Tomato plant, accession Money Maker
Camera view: bottom (45 deg); turntable rotation: 240 degrees
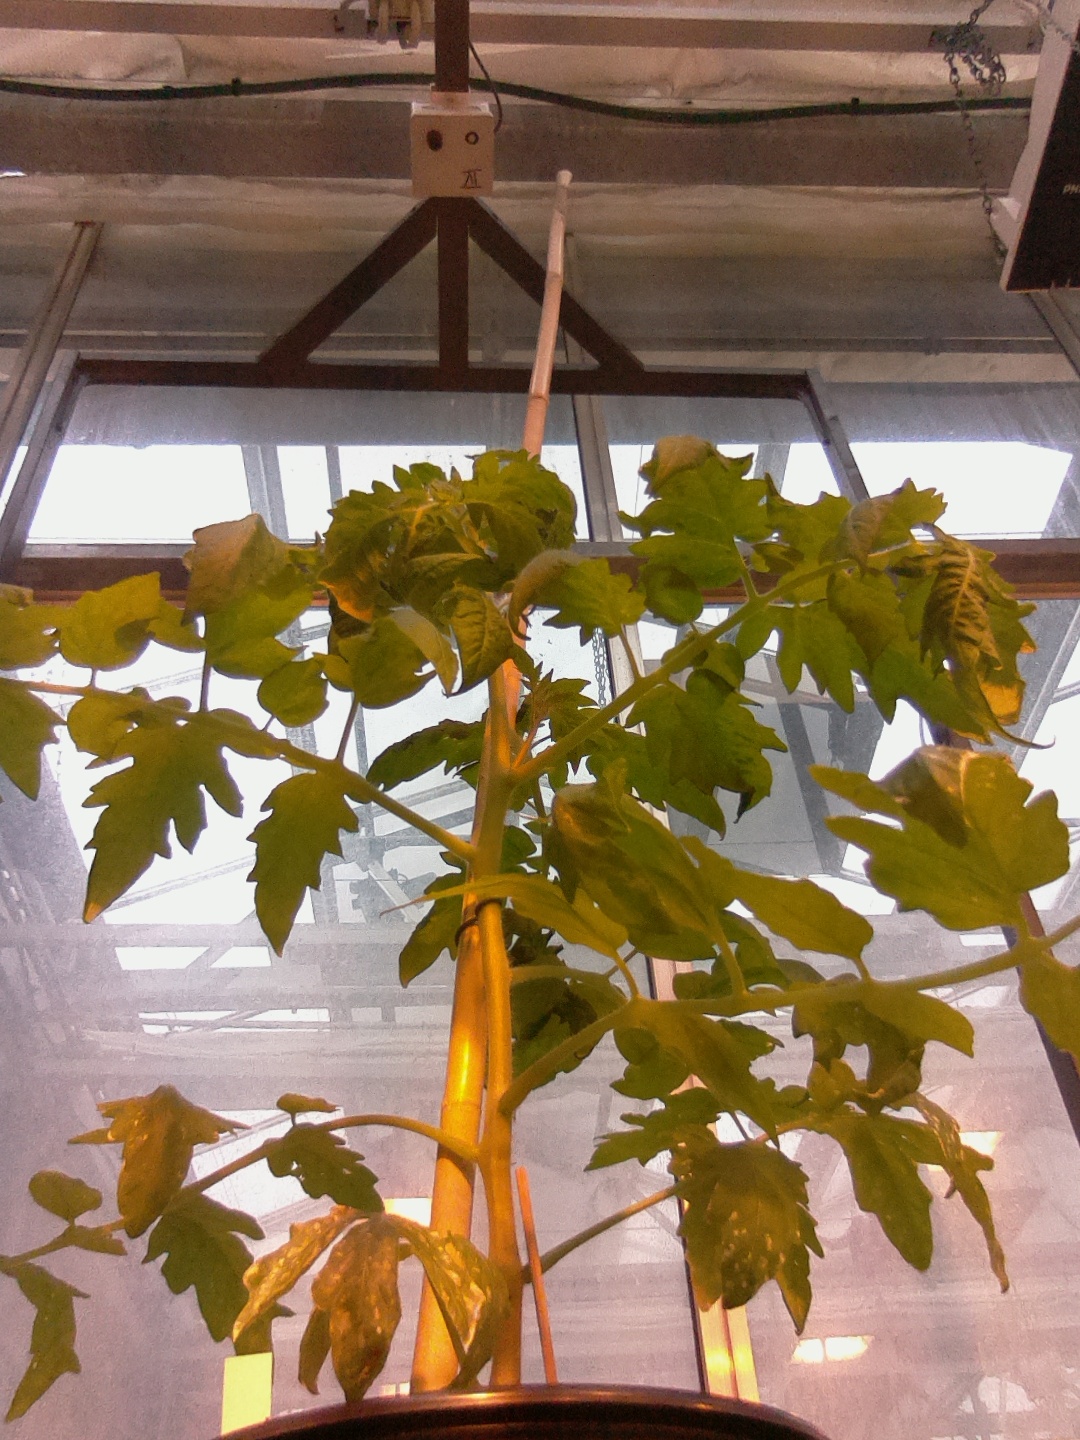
BBCH growth stage 53: 3 inflorescences visible